Question: When was the photo taken?
Tambaya: A yaushe aka ɗauki hoton?
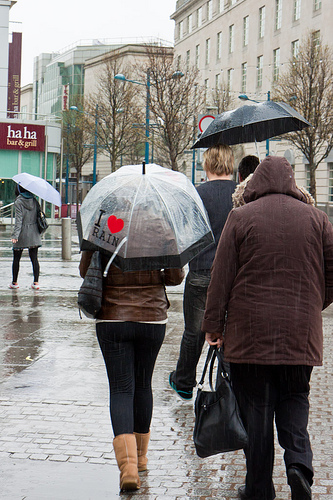
Answer: Day time.
Amsa: Da rana.